St. Mary's City, Maryland

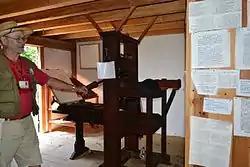
Working reproduction of the William Nuthead printing press, which was used in the first printing house in the Southern Colonies. This fully functional printing press is located in the Historic St. Mary's City living history area. Photo by J. Pitts, courtesy of the Southern Maryland Heritage Area Consortium.

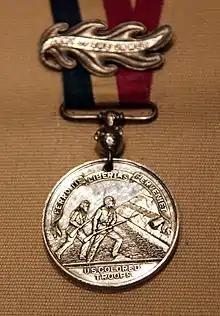
Medal issued for valor in the Battle of Chaffin's Farm (also known as the "Battle of New Market Heights") to members of the 38th United States Colored Infantry Regiment in which Alexander Gough, William Gross, William H. Barnes and James H. Harris served. It was the specific actions of the 38th USCT in this battle that inspired Maj. Gen. Benjamin Butler to order the creation of this medal.Barnes and Harris also received the Medal of Honor. Circa 1865 - Smithsonian Museum of American History.

The violence stemming from the English civil war eventually spread to the colonies and a Protestant raiding party attacked St. Mary's City, driving off many settlers and burning several structures. After the attack there were only about 100 people still living in the town. The raiders took control of the city and added further fortifications.